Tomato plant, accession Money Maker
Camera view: vertical (180 deg); turntable rotation: 180 degrees
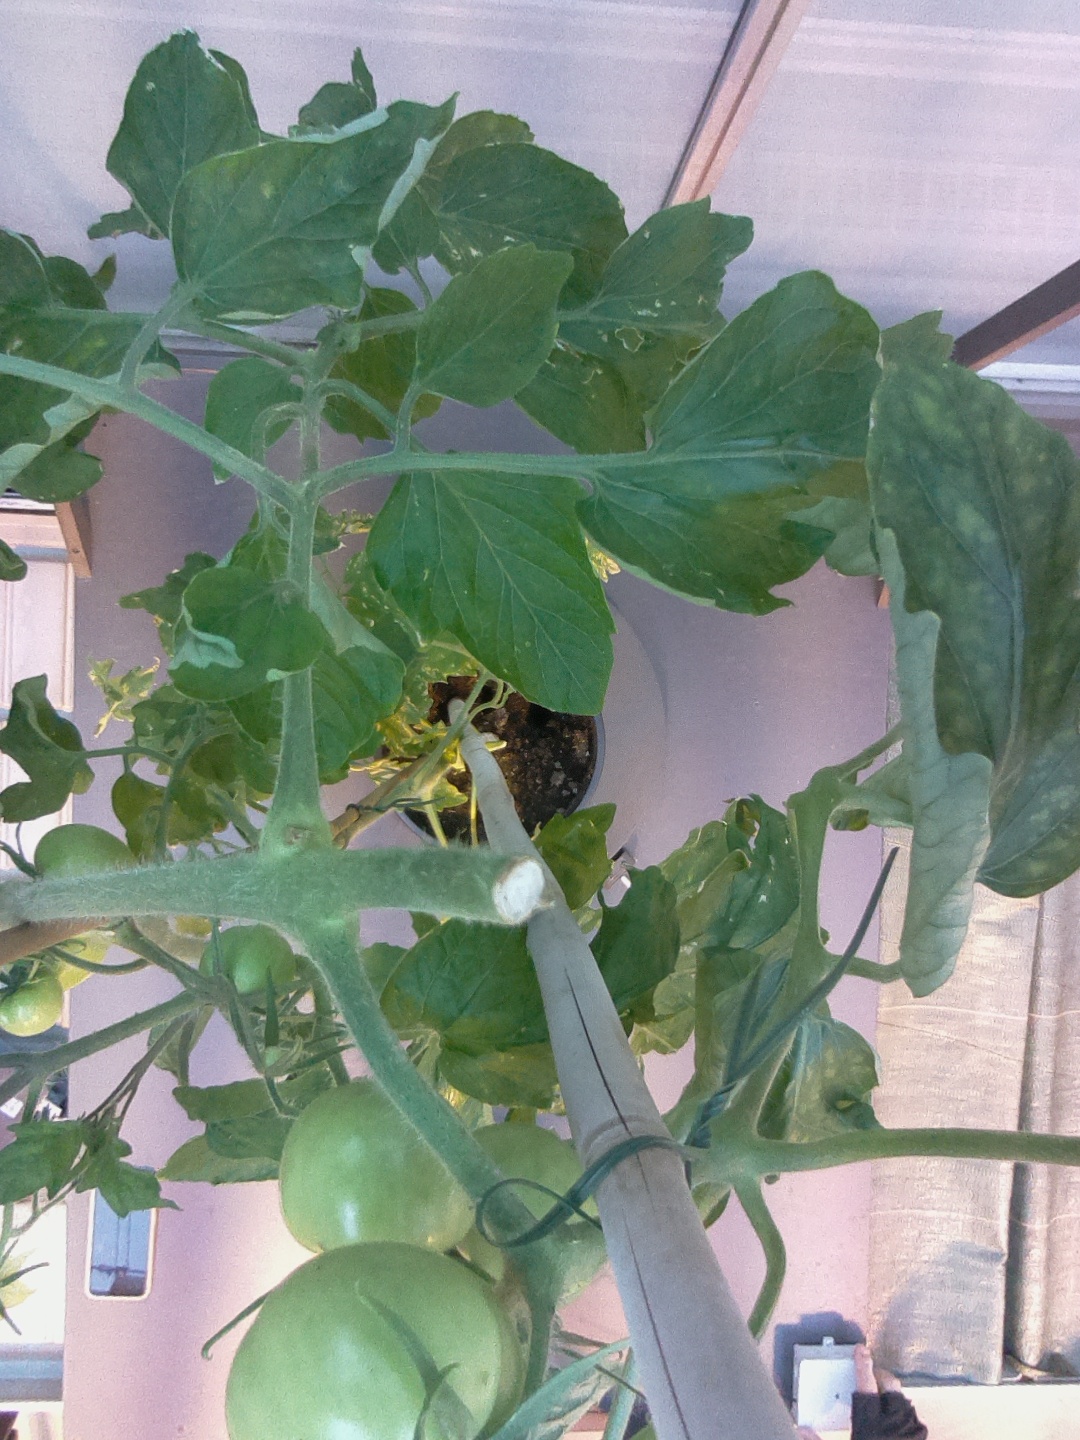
BBCH growth stage 77: 70%-80% of final fruit size